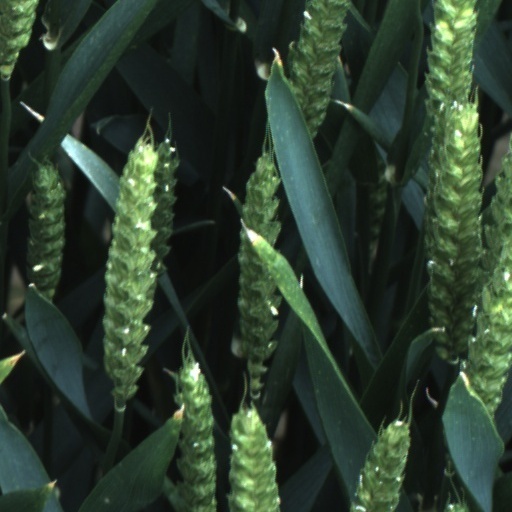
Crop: wheat